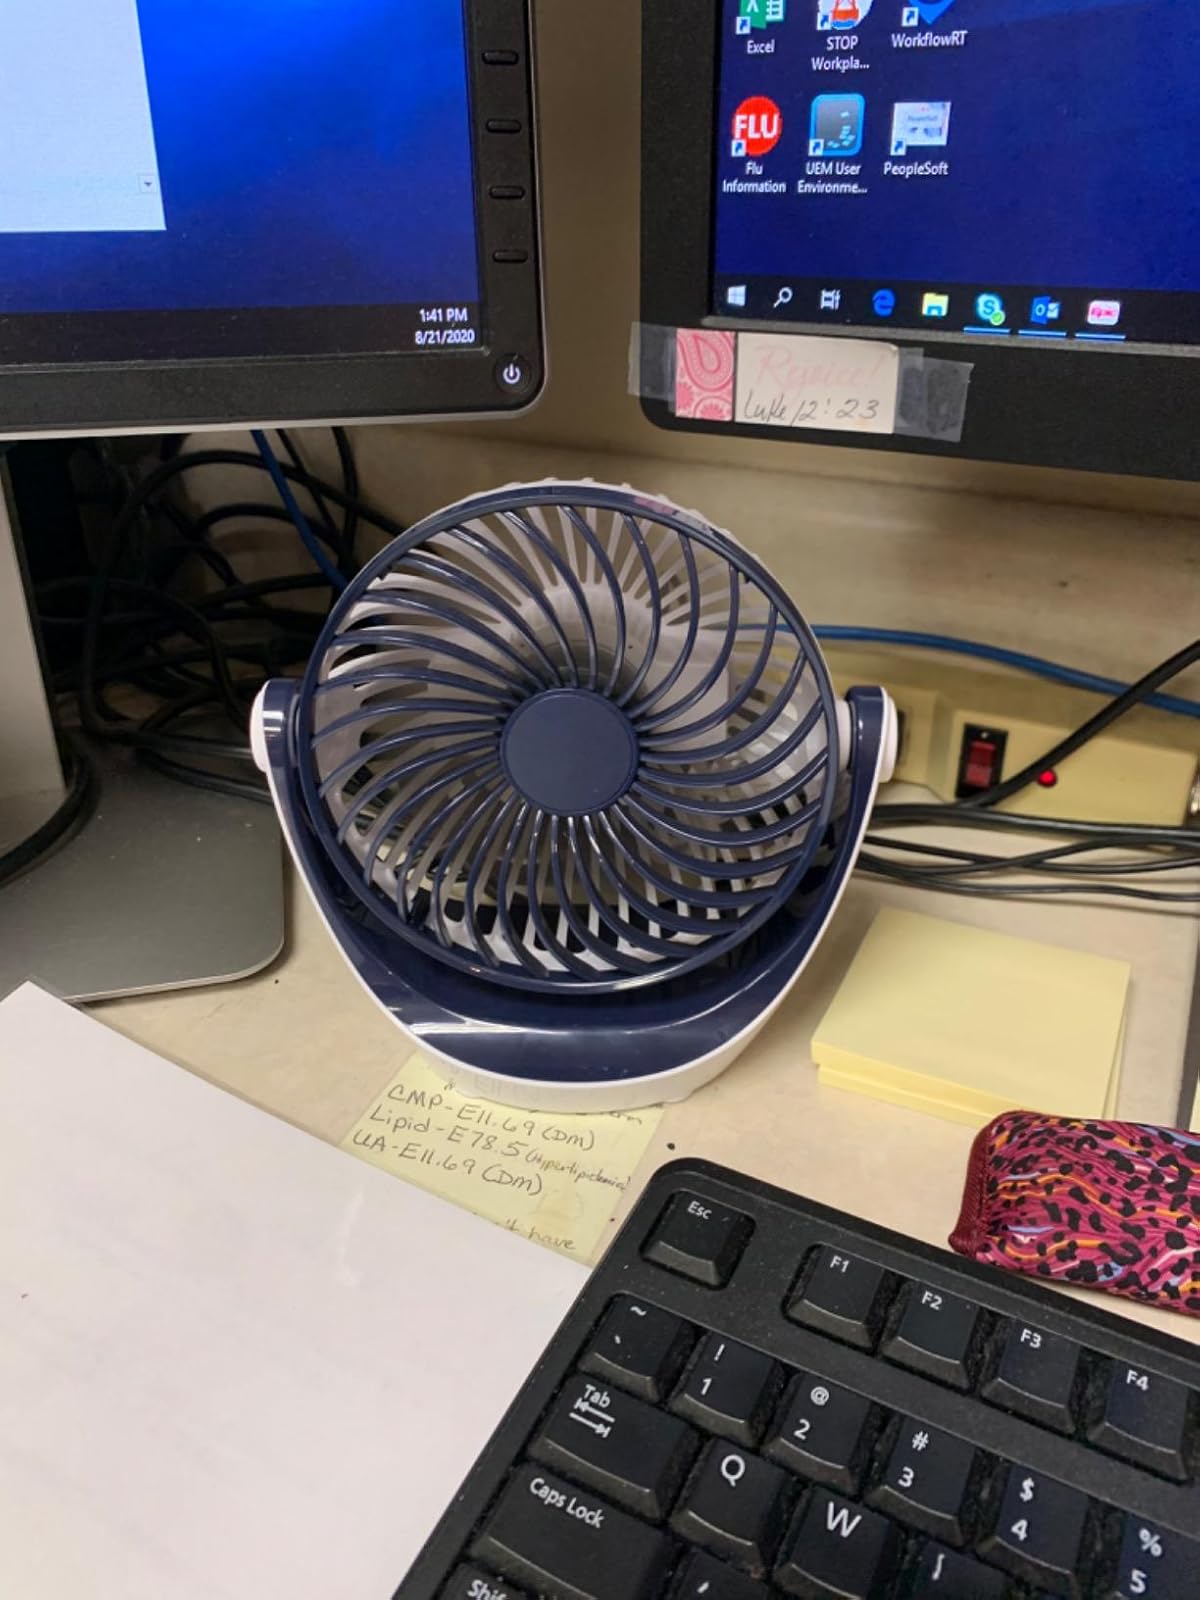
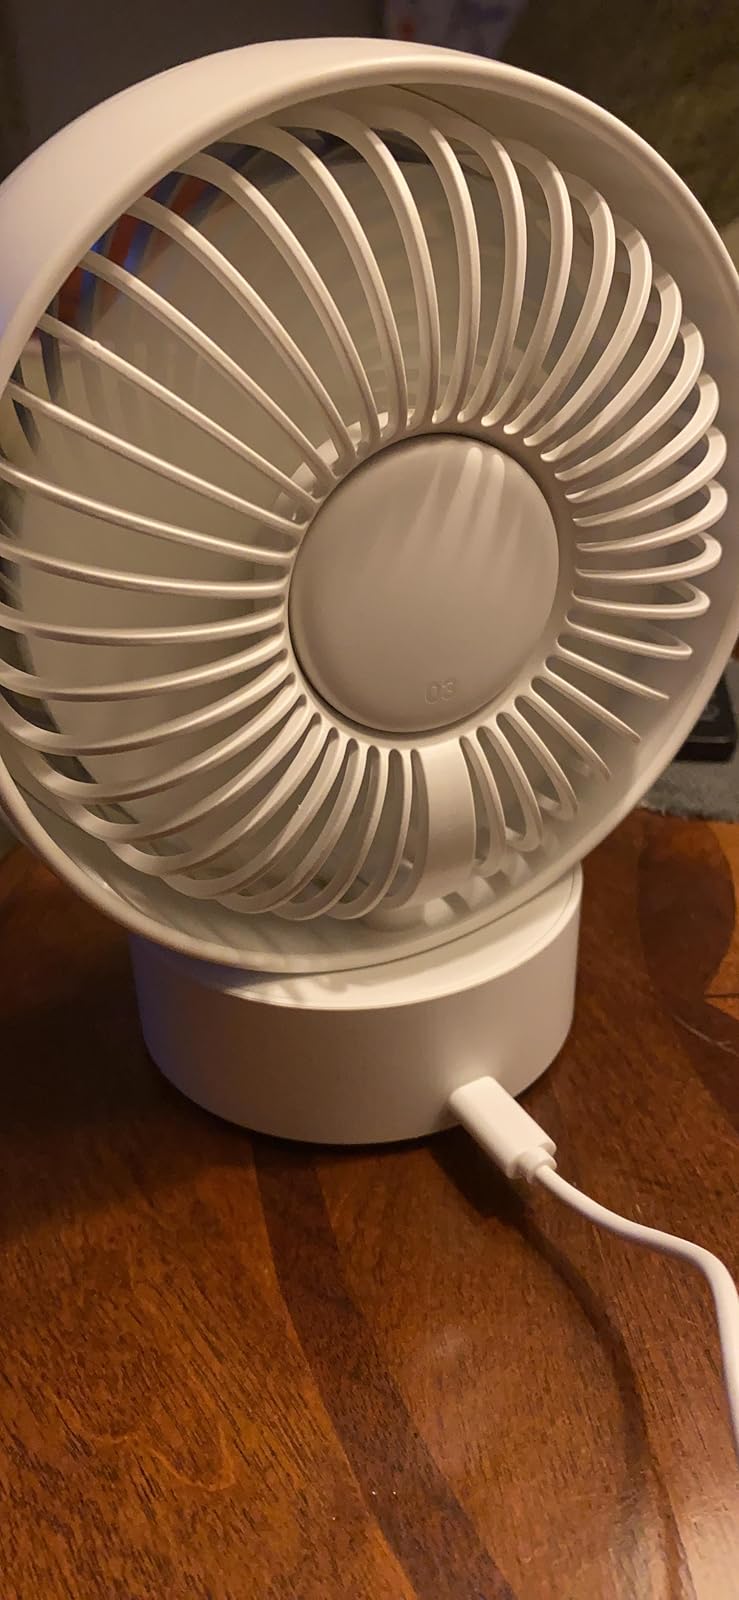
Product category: fan
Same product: no